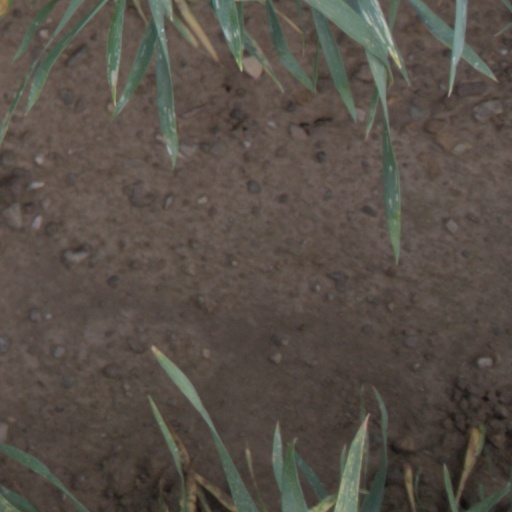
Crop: wheat